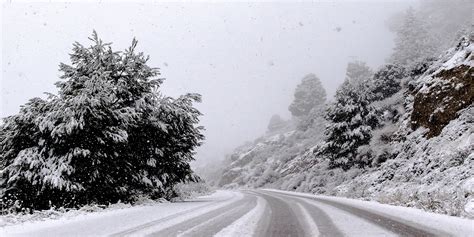
Weather: snow or frosty